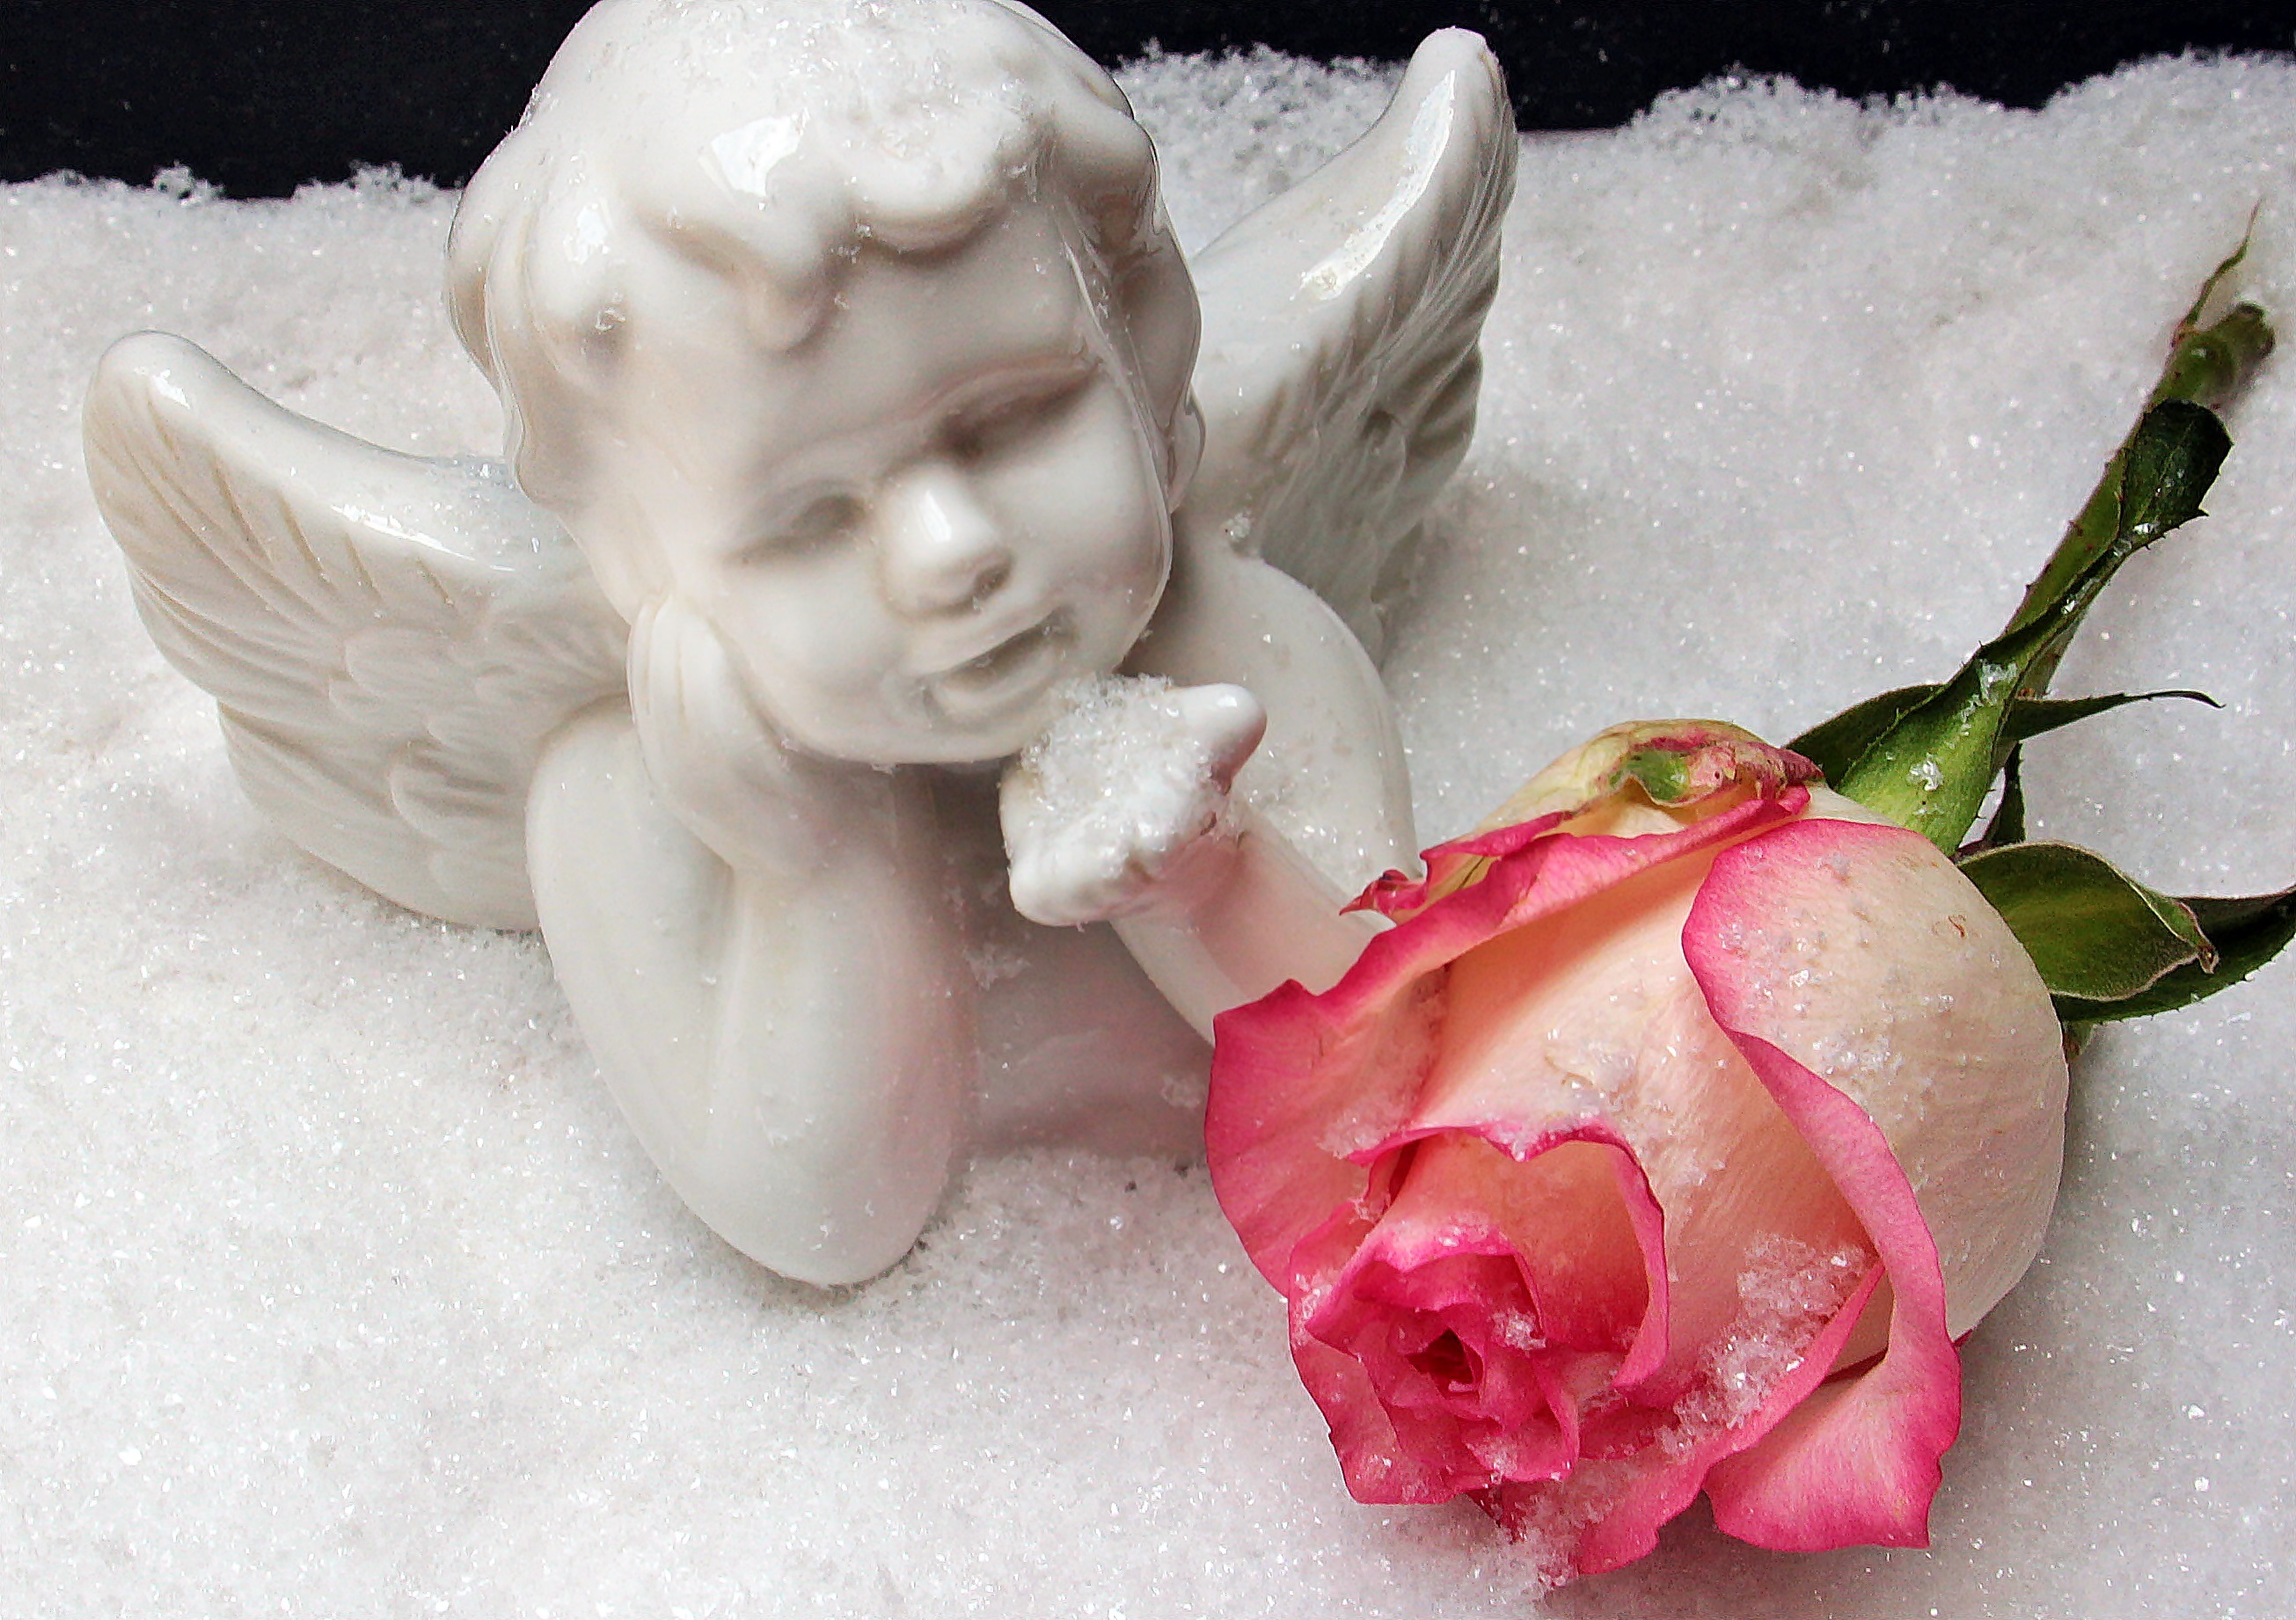
hand, snow, cold, winter, white, sweet, flower, petal, frost, rose, decoration, kiss, pink, christmas, map, laugh, sparkle, deco, background image, christmas time, angel, art, background, figure, pink rose, greeting card, angel figure, harmony, rose bloom, christmas card, weihnachtsbaumschmuck, christmas ornaments, angel with rose, angel figure with rose, flower bouquet, fictional character